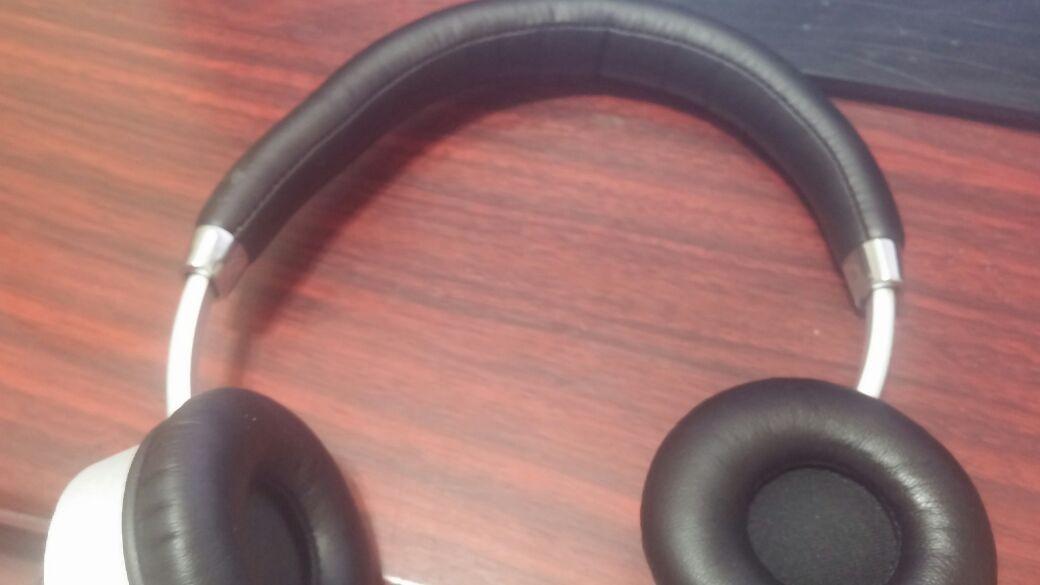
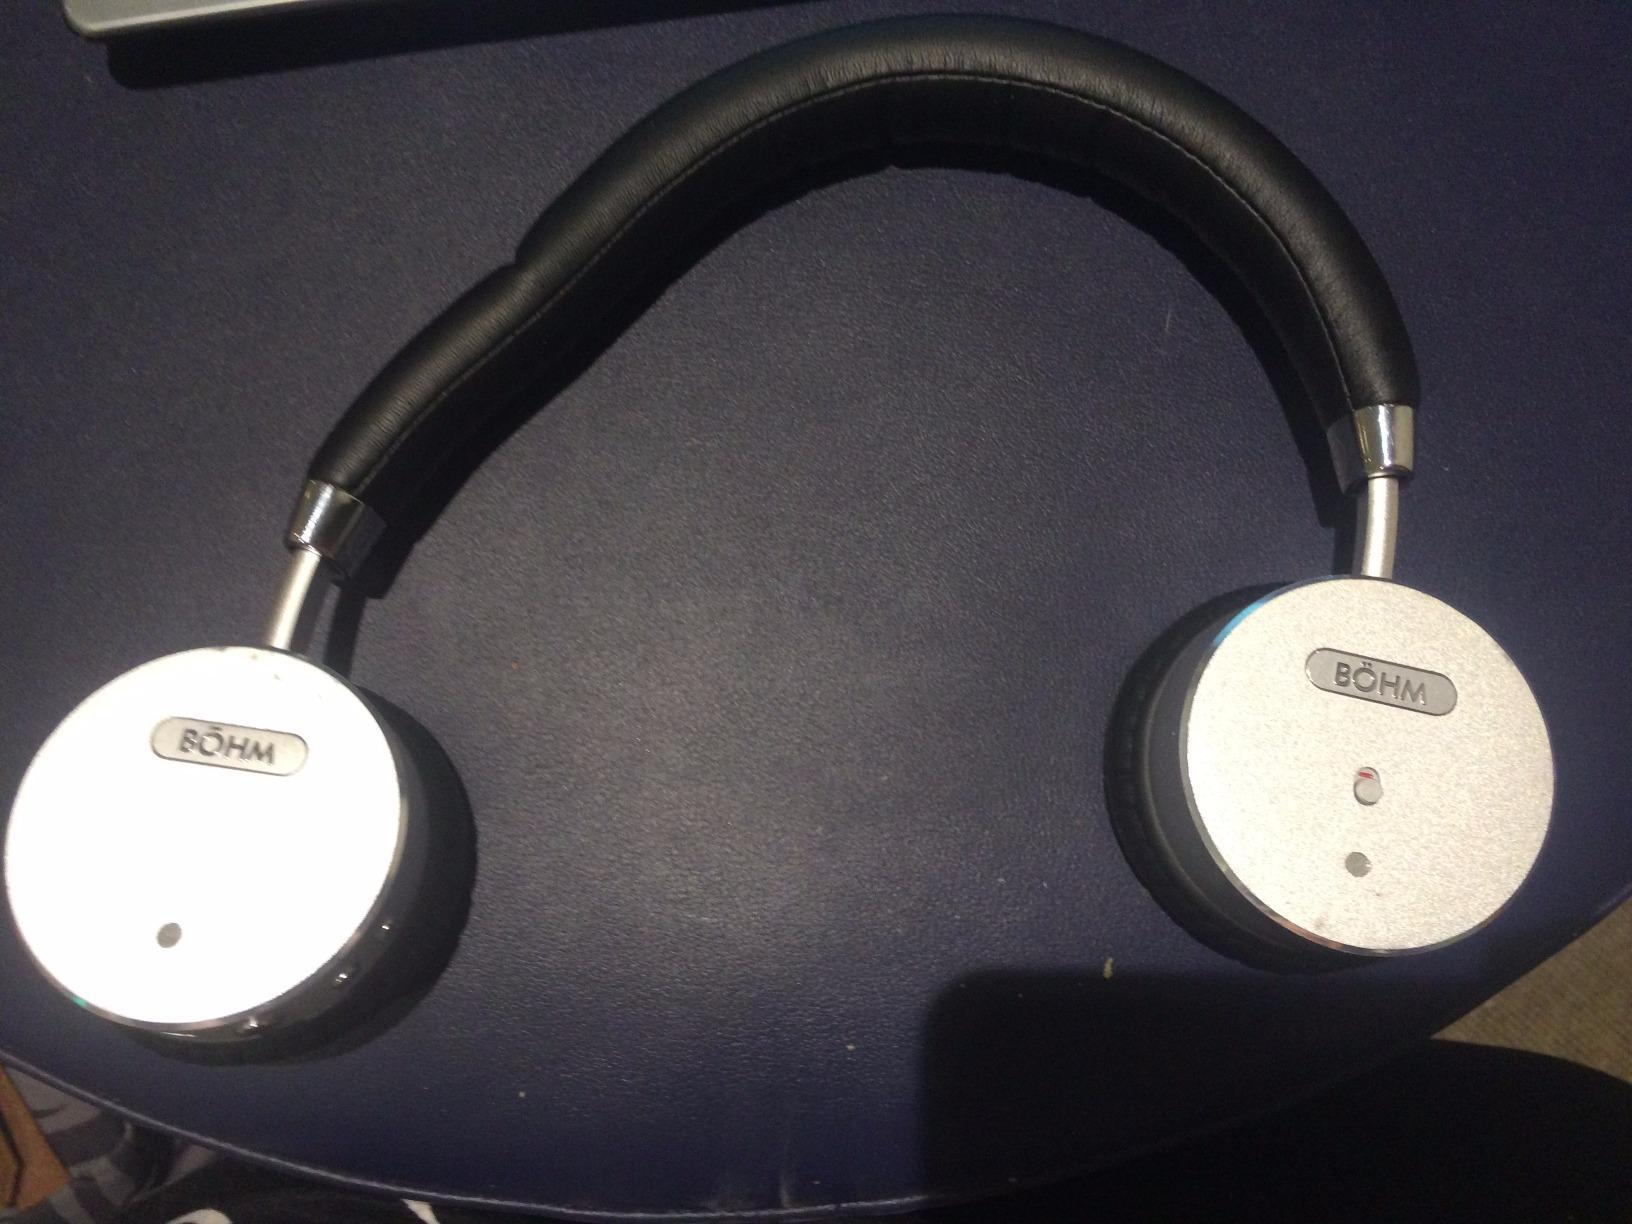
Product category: headphones
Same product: yes